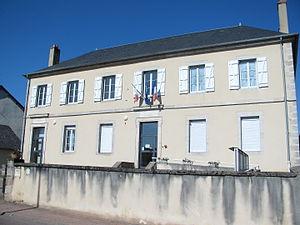
Mairie d'Alligny-en-Morvan, Nièvre, France.